Romanian Air Corps

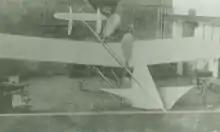
A Vlaicu I under construction

Also in November 1909, the Romanian Minister of War commissioned Aurel Vlaicu to build the A Vlaicu I airplane at the Bucharest Army Arsenal. The aircraft first flew on 17 June 1910. In September, during the fall military exercise, Vlaicu flew his airplane from Slatina to Piatra Olt carrying a message, Romania thus becoming one of the first countries to use airplanes for military purposes. The English historian, Michael J.H. Taylor noting: "In 1910 the Romanian military aviation was established, being one of the nations that adopted aviation for military purposes. The Romanian aviation participated, with great success, in the campaigns of the First World War."